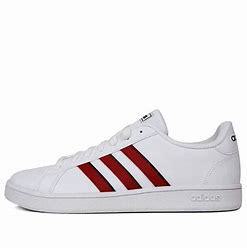
Brand: adidas
Model: NEO Grand Court Skate